British Rail Class 769

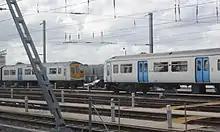
Class 319 units at Reading Traincare Depot waiting for conversion in 2019

Initially, eight units were selected to be converted for Arriva Rail North, with Porterbrook also marketing the Class 769 to other operators. In April 2017, the first two units to be converted, 319434 and 319456, arrived at Brush Traction's facility in Loughborough. The majority of the conversion work, including all major elements, was carried out at Brush Traction Loughborough facility. On the initial eight trains converted, work such as reliability improvement, re-branding and other modifications were undertaken by Knorr-Bremse Rail Services (KBRS). For all subsequent trains, all works other than core Flex conversion tasks were performed by KBRS.